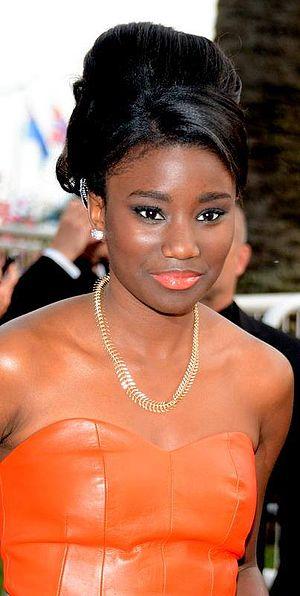
Karidja Touré au festival de Cannes
Bande de filles est un film dramatique français réalisé et écrit par Céline Sciamma, sorti en 2014.